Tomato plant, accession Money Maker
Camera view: vertical (180 deg); turntable rotation: 120 degrees
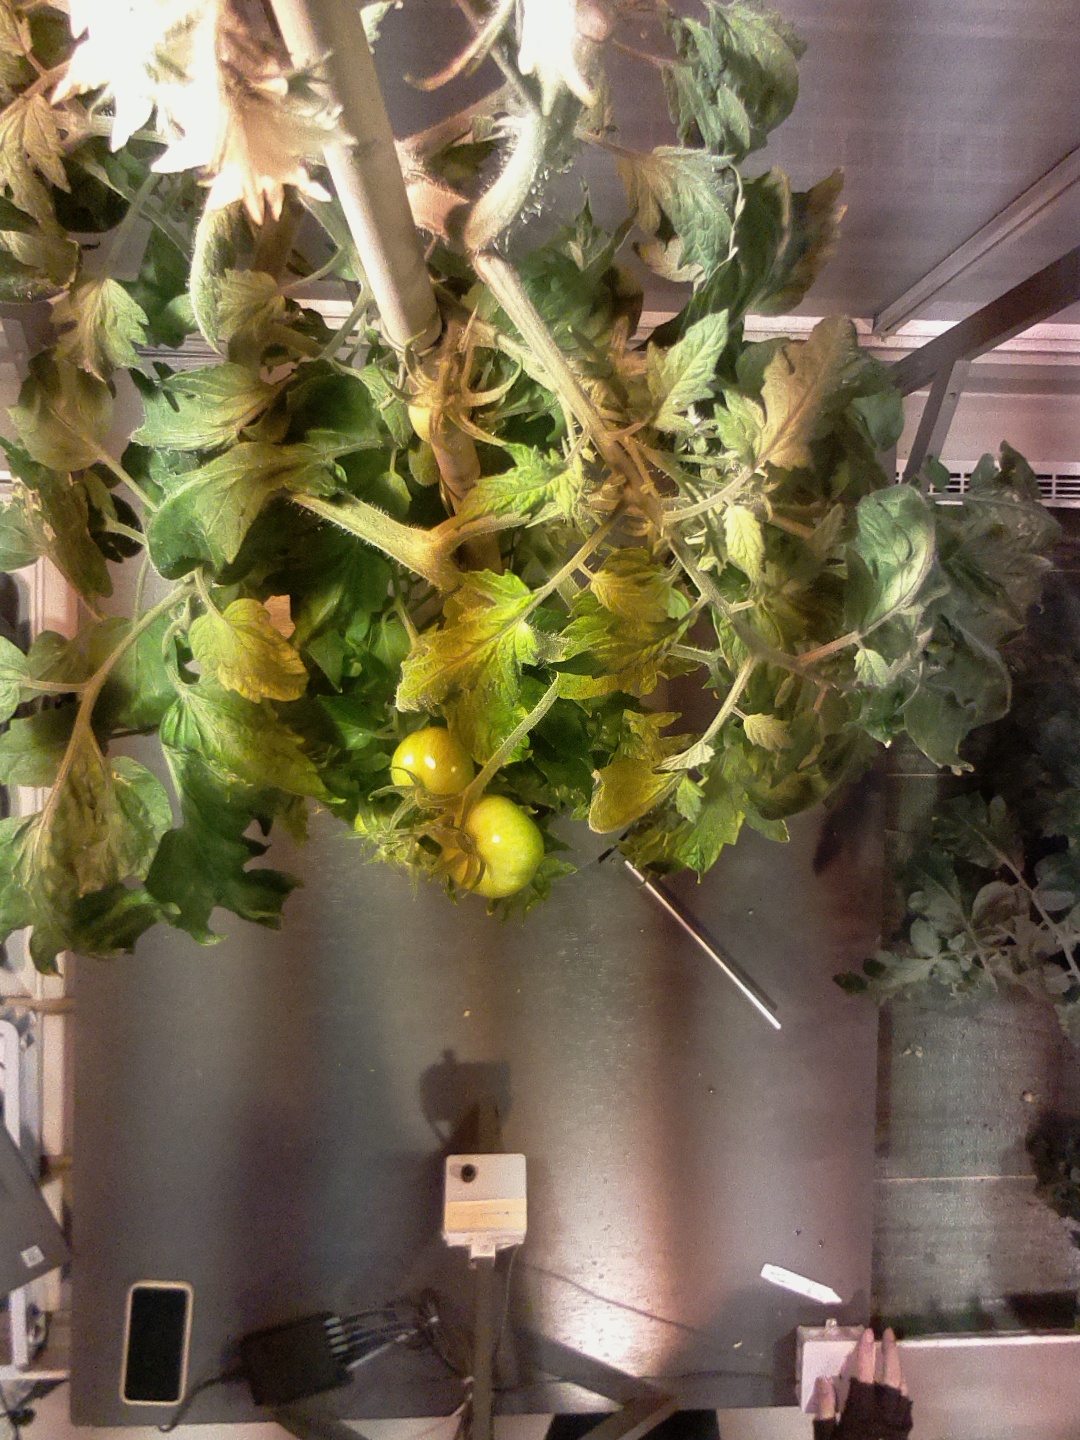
BBCH growth stage 75: 50%-60% of final fruit size